Kingsley Building

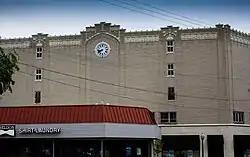

The Kingsley Building is a mixed use apartment building located at 1415 Lake Drive SE in Grand Rapids, Michigan. It was originally a warehouse and office building called the Grand Rapids Storage and Van Company Building. It was listed on the National Register of Historic Places in 2012.